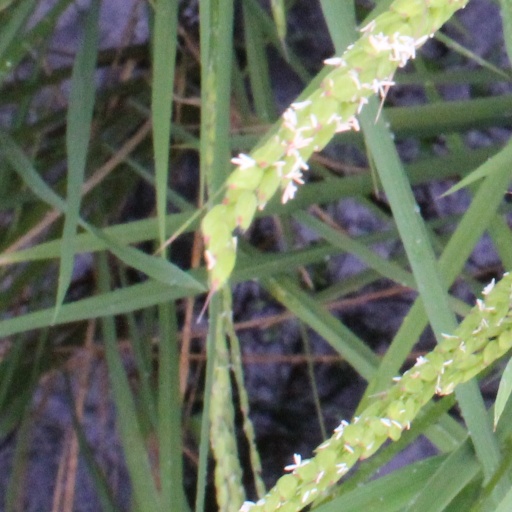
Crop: rice